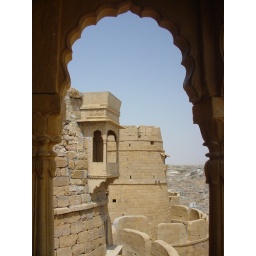
A golden city lost in an ocean of sand. Close to Pakistan